Portrait of Giuseppe Verdi

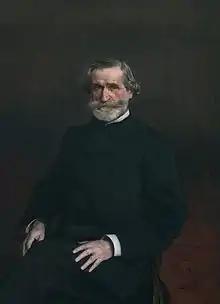
Boldini's first portrait of Verdi (1886), now in the Casa di Riposo per Musicisti in Milan

In March 1886, Verdi was in Paris to hear on stage Victor Maurel, the baritone approached for the role of Iago in Verdi's opera "Otello". Boldini was one of Emanuele Muzio's best friends, who had long dreamed of seeing his master pose for the painter. This was done during a visit by Verdi accompanied by Muzio and Giuseppina Strepponi to the Pigalle workshop during which Boldini made a first portrait after a series of long poses. The oil on canvas, hung on the wall of the living room of the Doria Palace, the Winter residence of the Verdi couple in Genoa, is now kept in the Casa di Riposo per Musicisti in Milan.